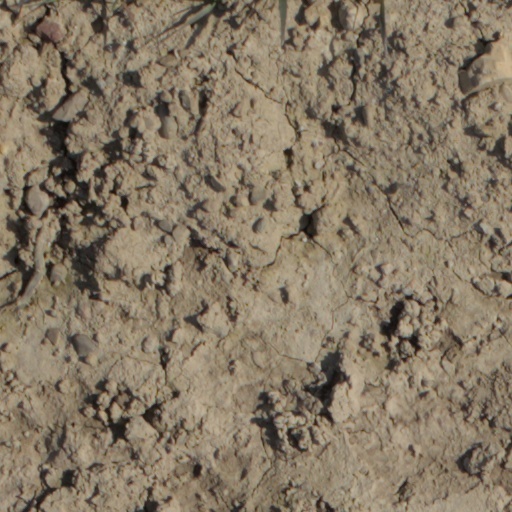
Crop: wheat